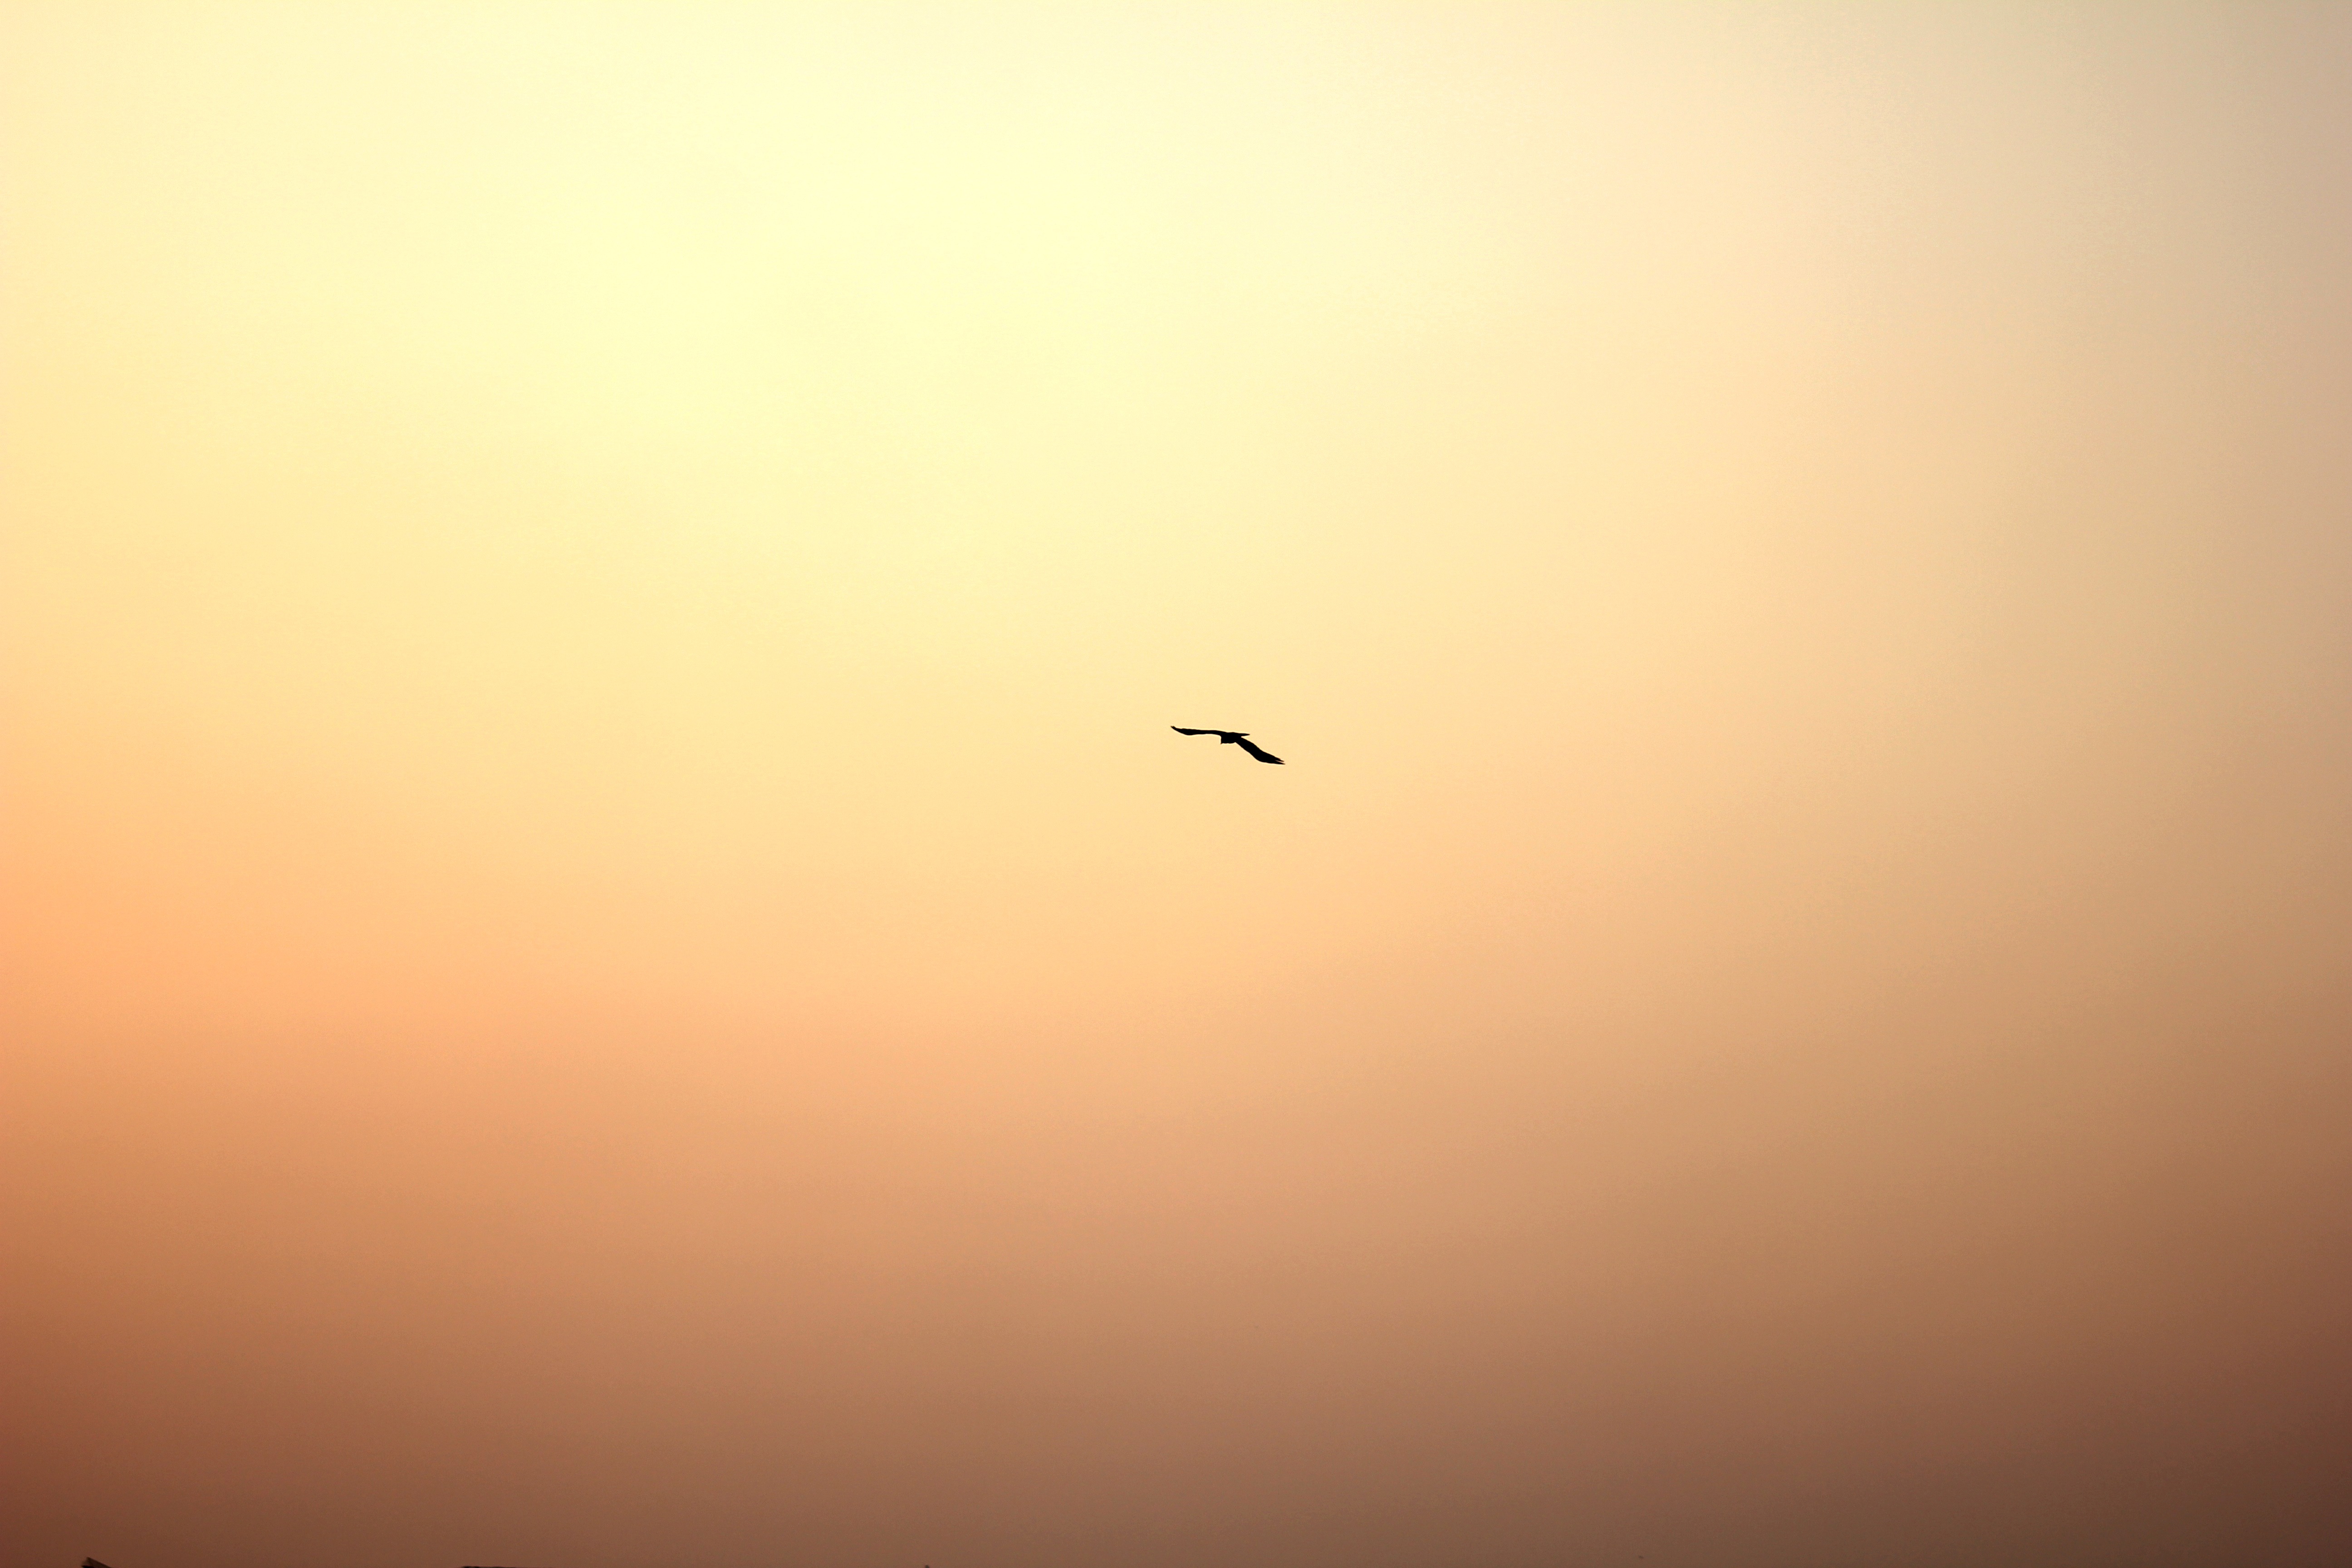
horizon, bird, wing, sky, sun, sunrise, sunset, sunlight, morning, dawn, flock, flight, glow, atmospheric phenomenon, atmosphere of earth